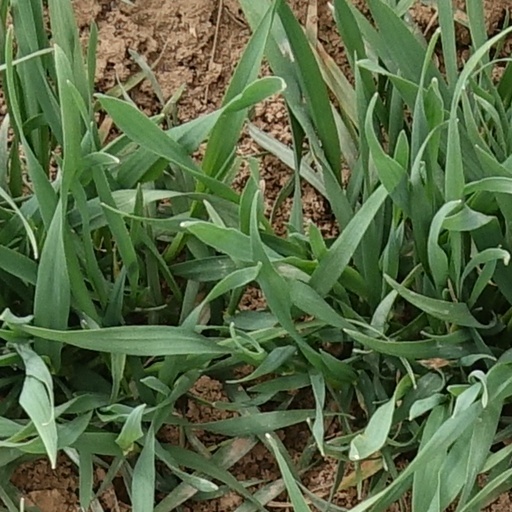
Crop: wheat